Audrey Marks

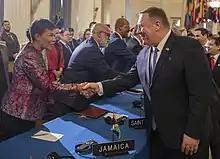
Marks with US Secretary of State Mike Pompeo in 2020

Audrey Patrice Marks (born 30 April 1968) has served two terms as Jamaica's Ambassador to the United States from 2010 to 2012 and again starting in 2016. She is Jamaica's first female Ambassador to the US and the first individual to hold the position twice in two separate terms. She simultaneously serves as Jamaica's permanent representative to the Organization of American States.